Look Cycle International

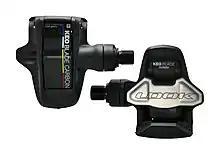
Look is best known for clipless pedals which are widely used in road cycling (picture of "Look Keo Blade Carbon")

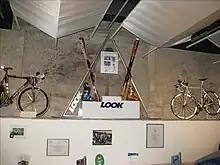
A permanent Look exhibition at the Palais ducal de Nevers in the central French city of Nevers, where Look was founded and is still based

In 1950, Jean Beyl invented the Look Nevada dual-pivot ski binding system, which laid the foundation for the company’s future innovations.